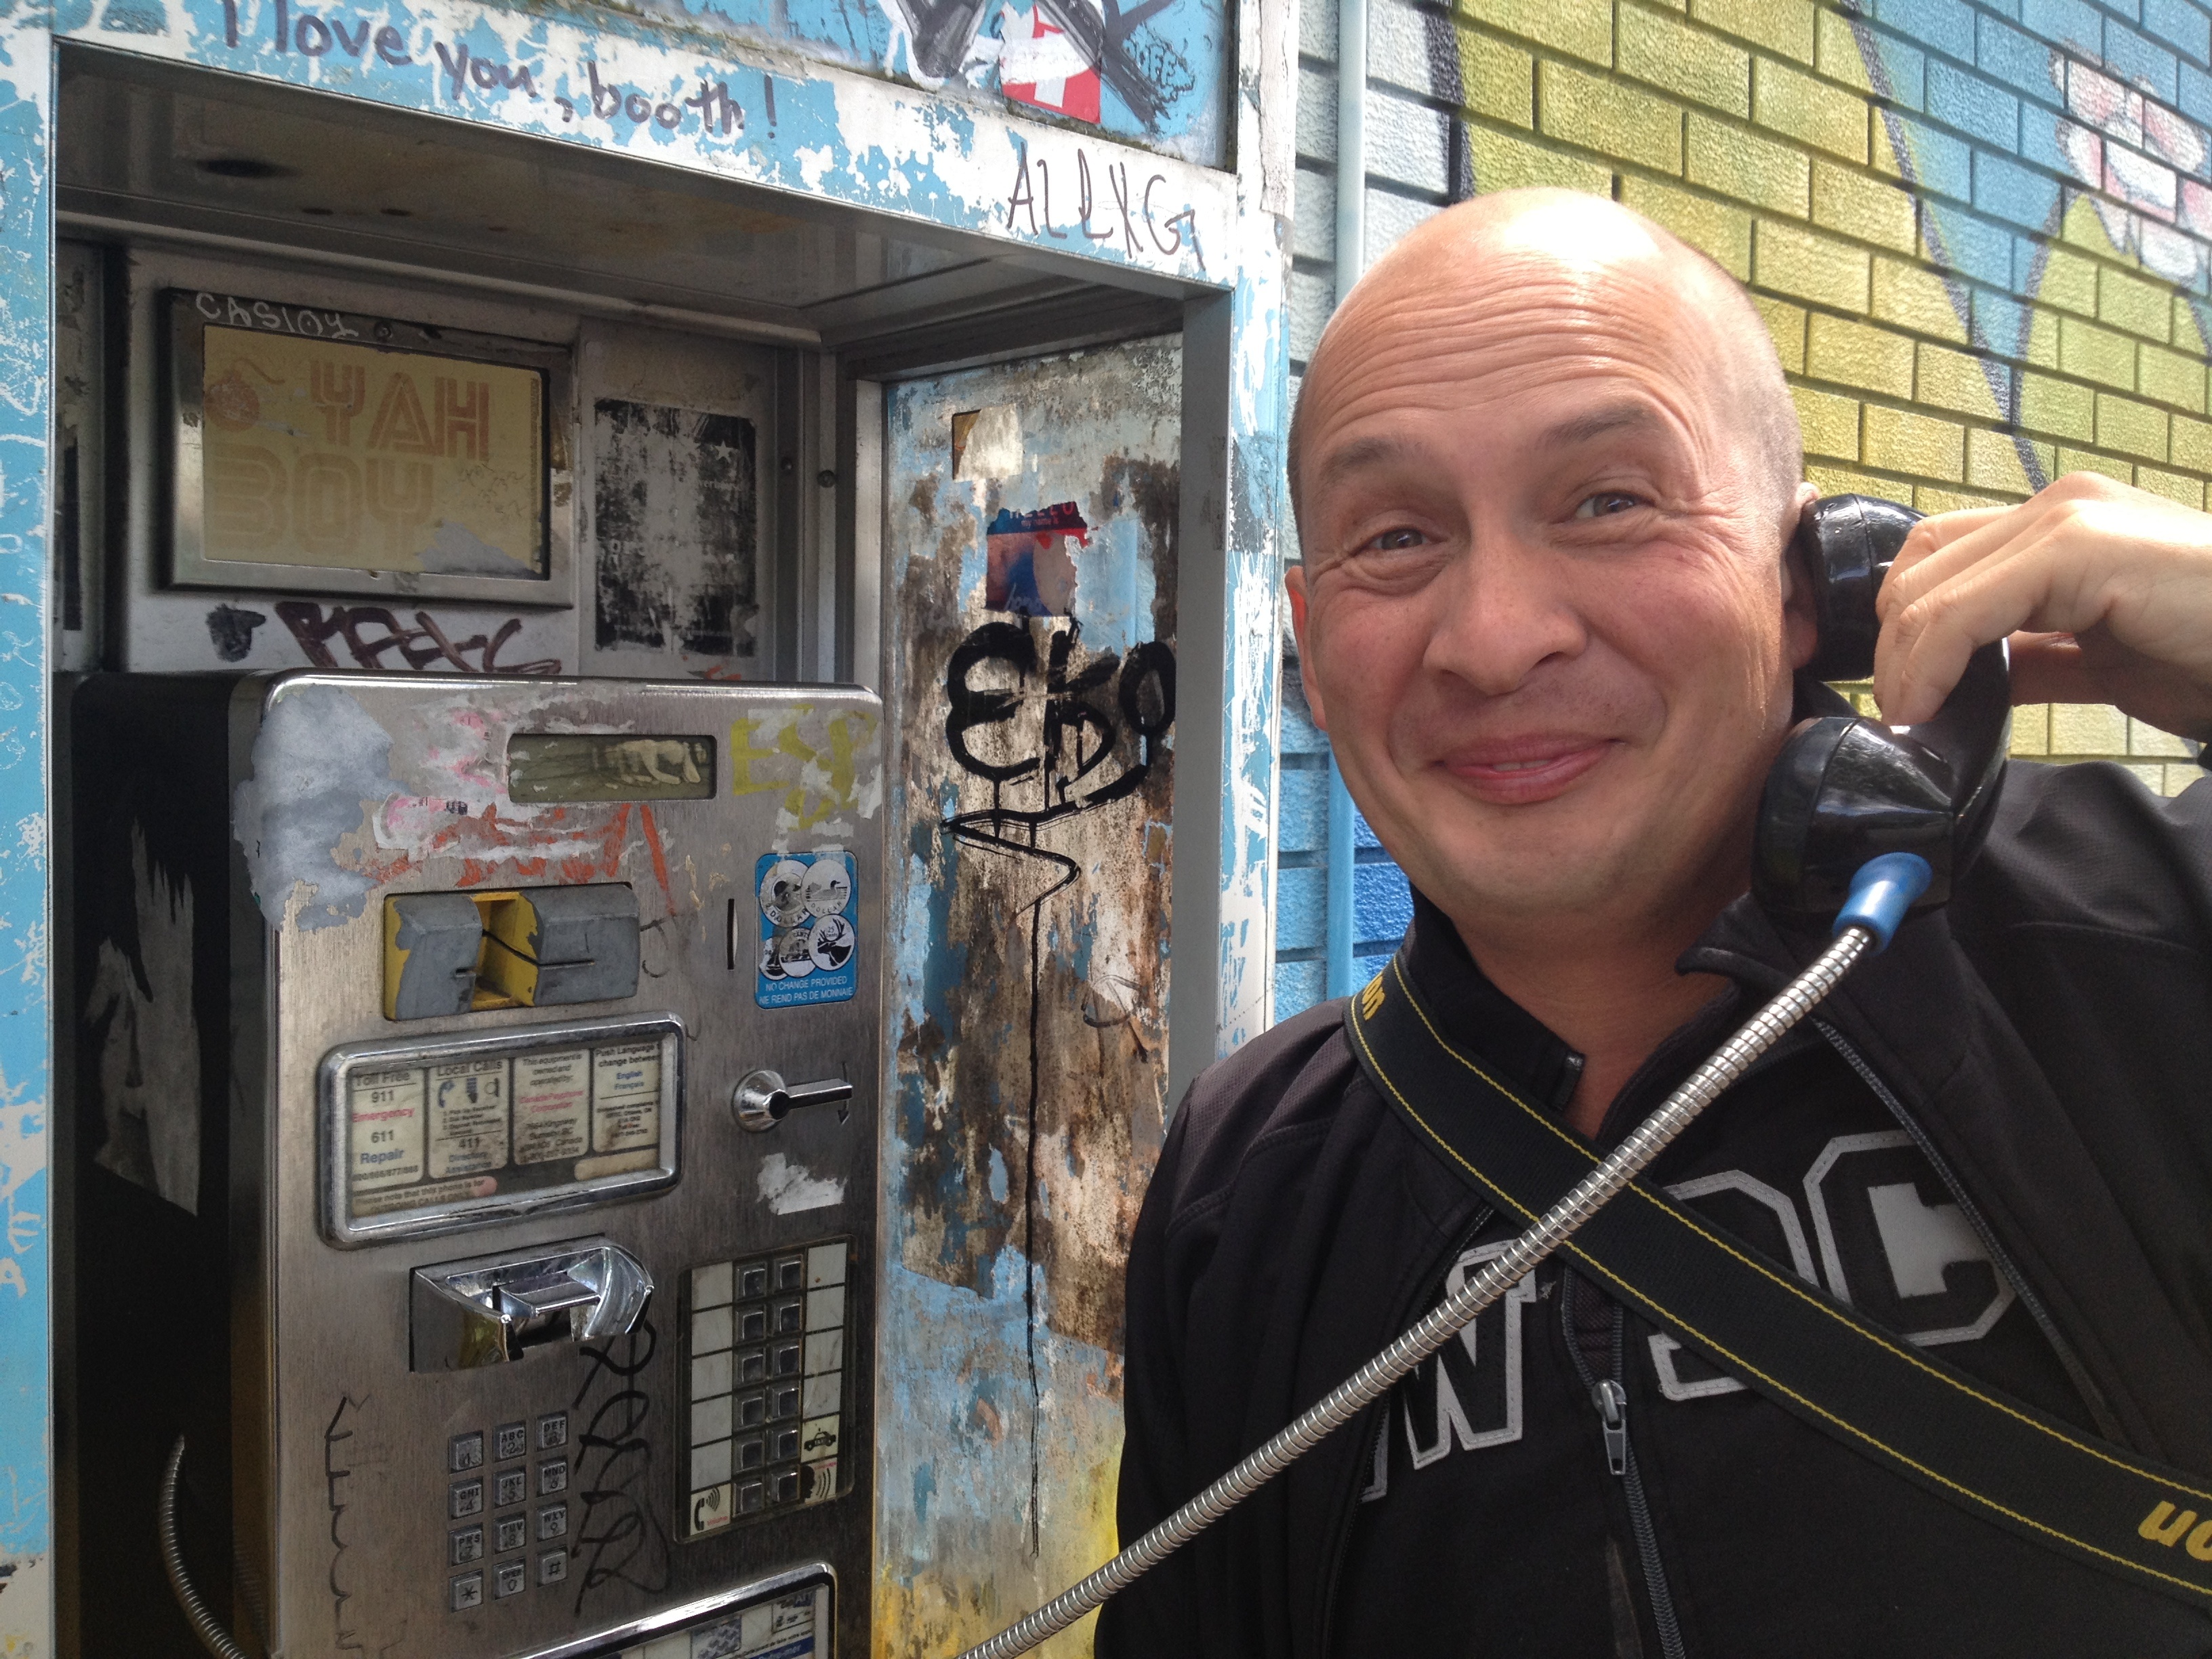
machine, ds106radio, pbx